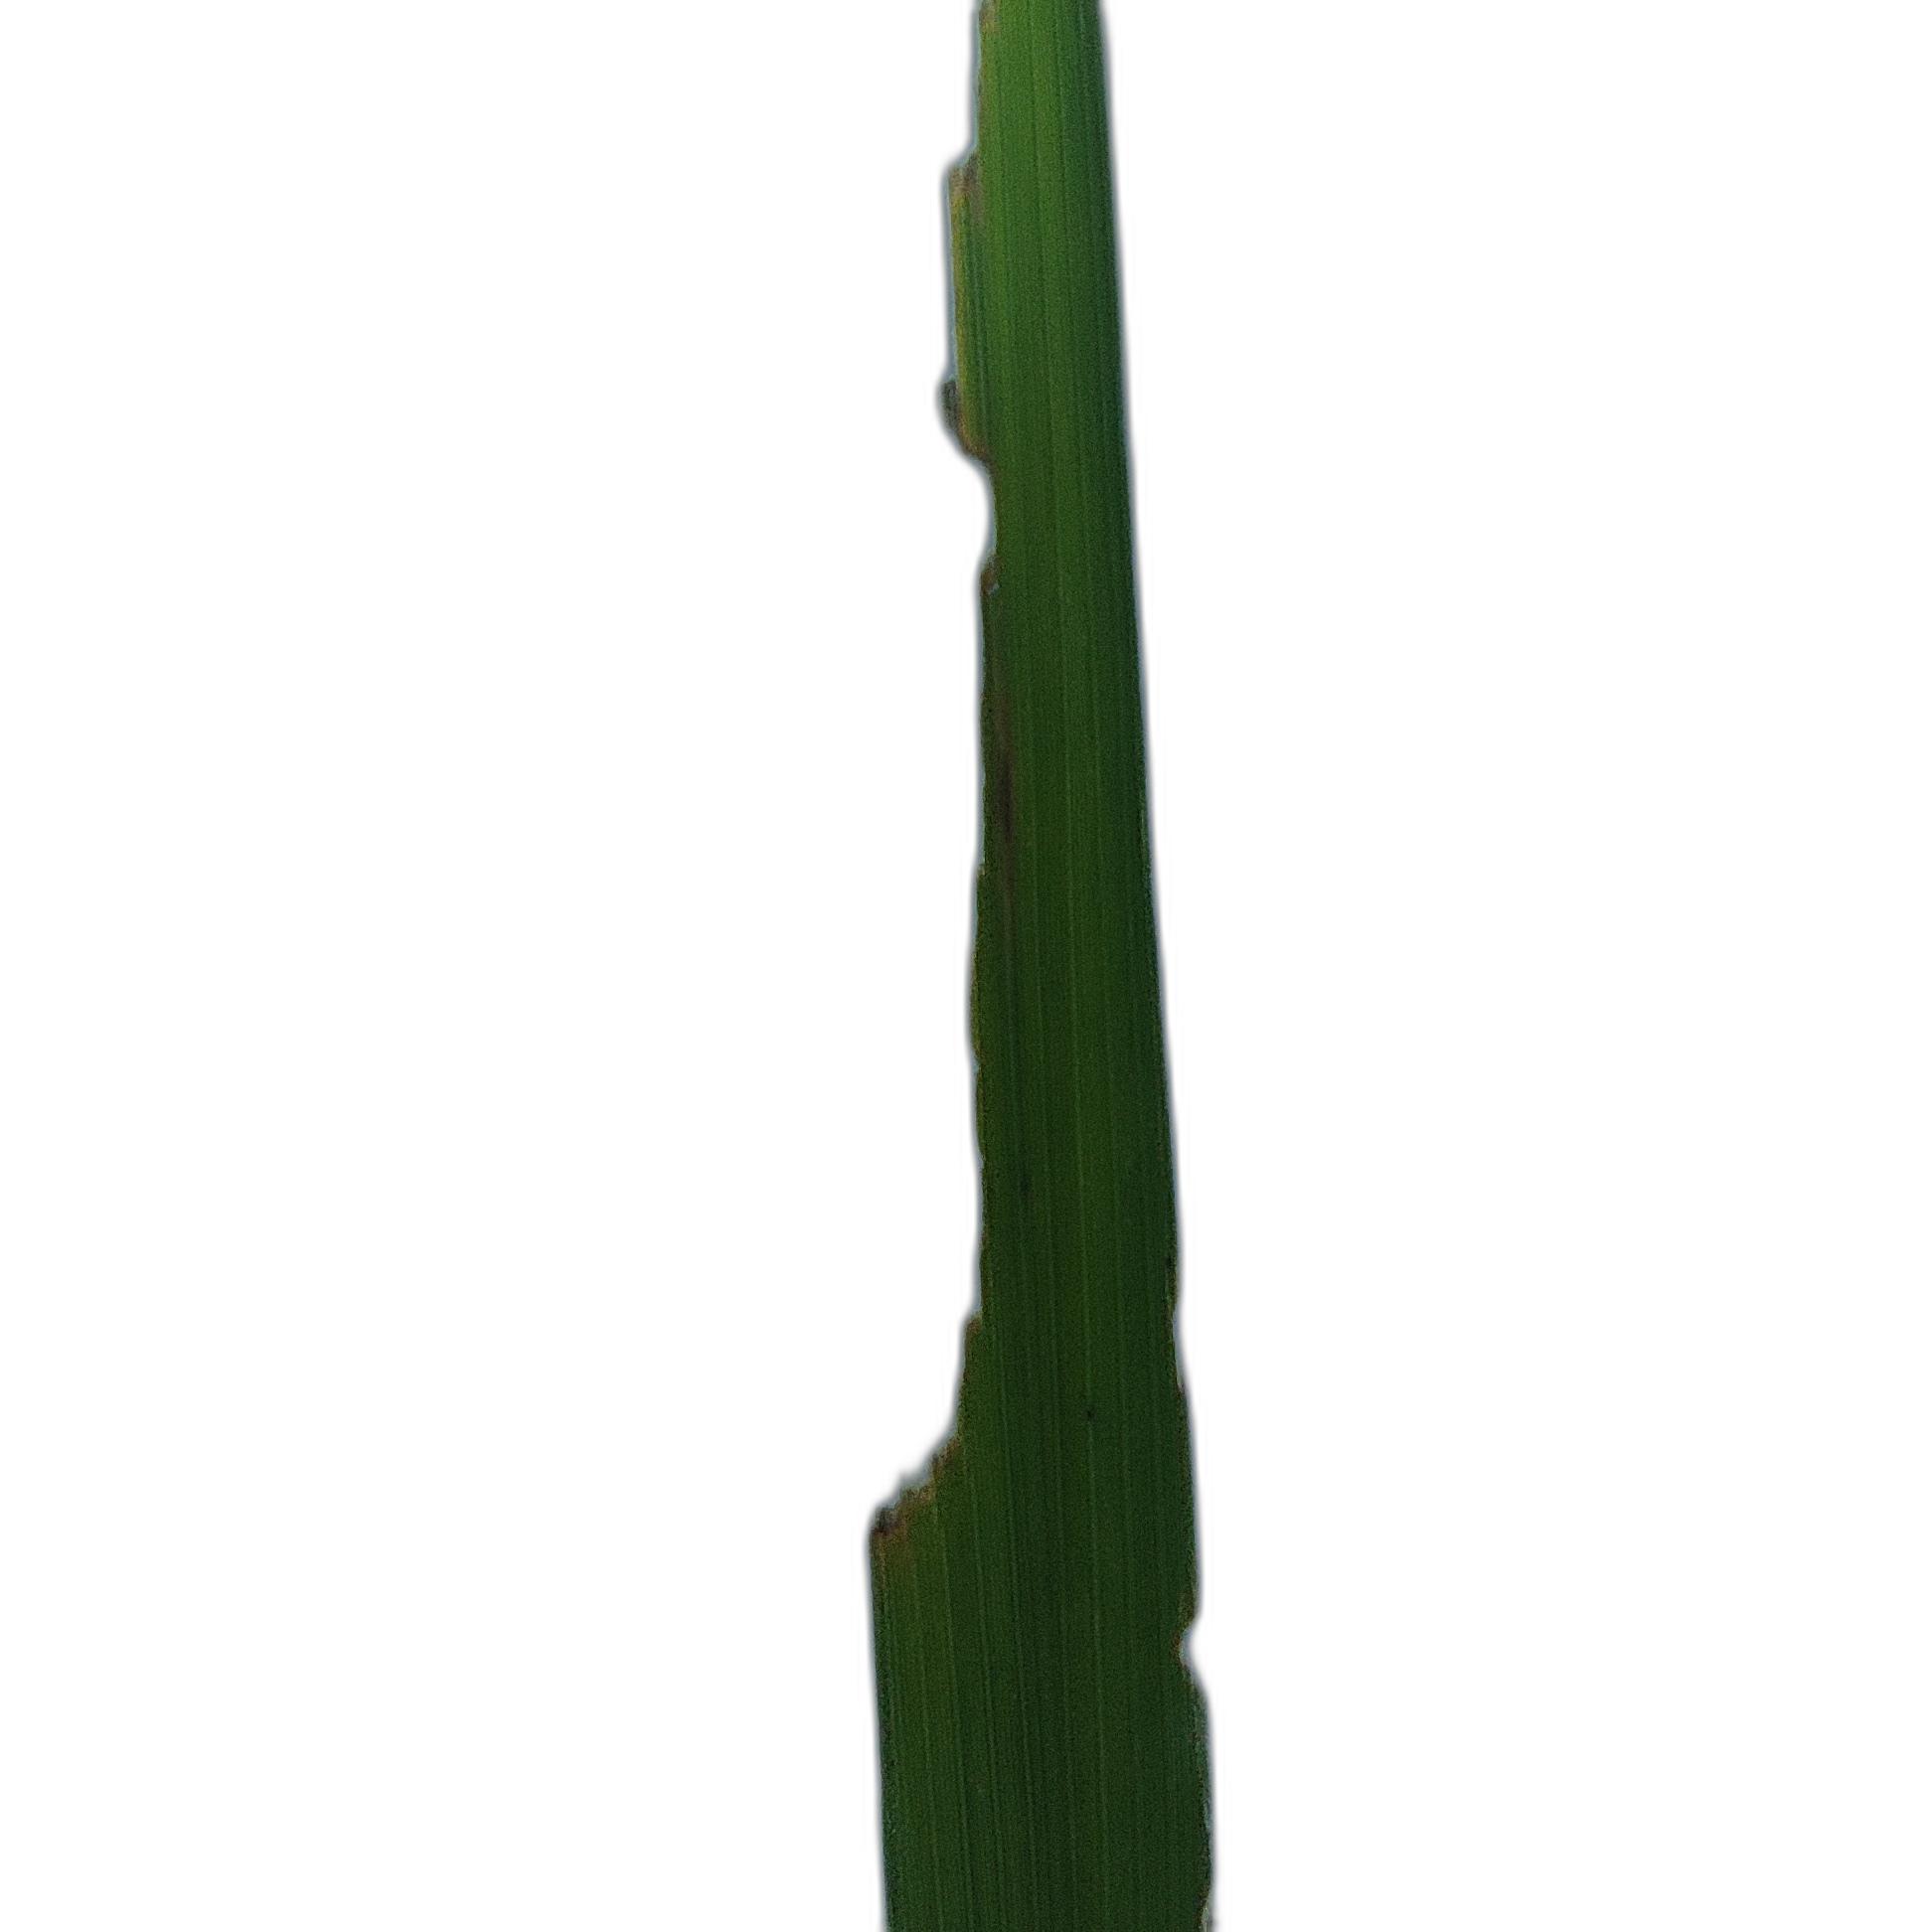
Label: Insect